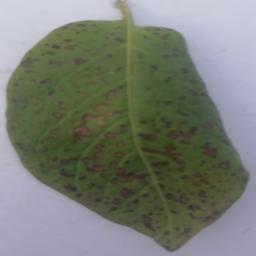
Etiqueta: Tizon_Temprano